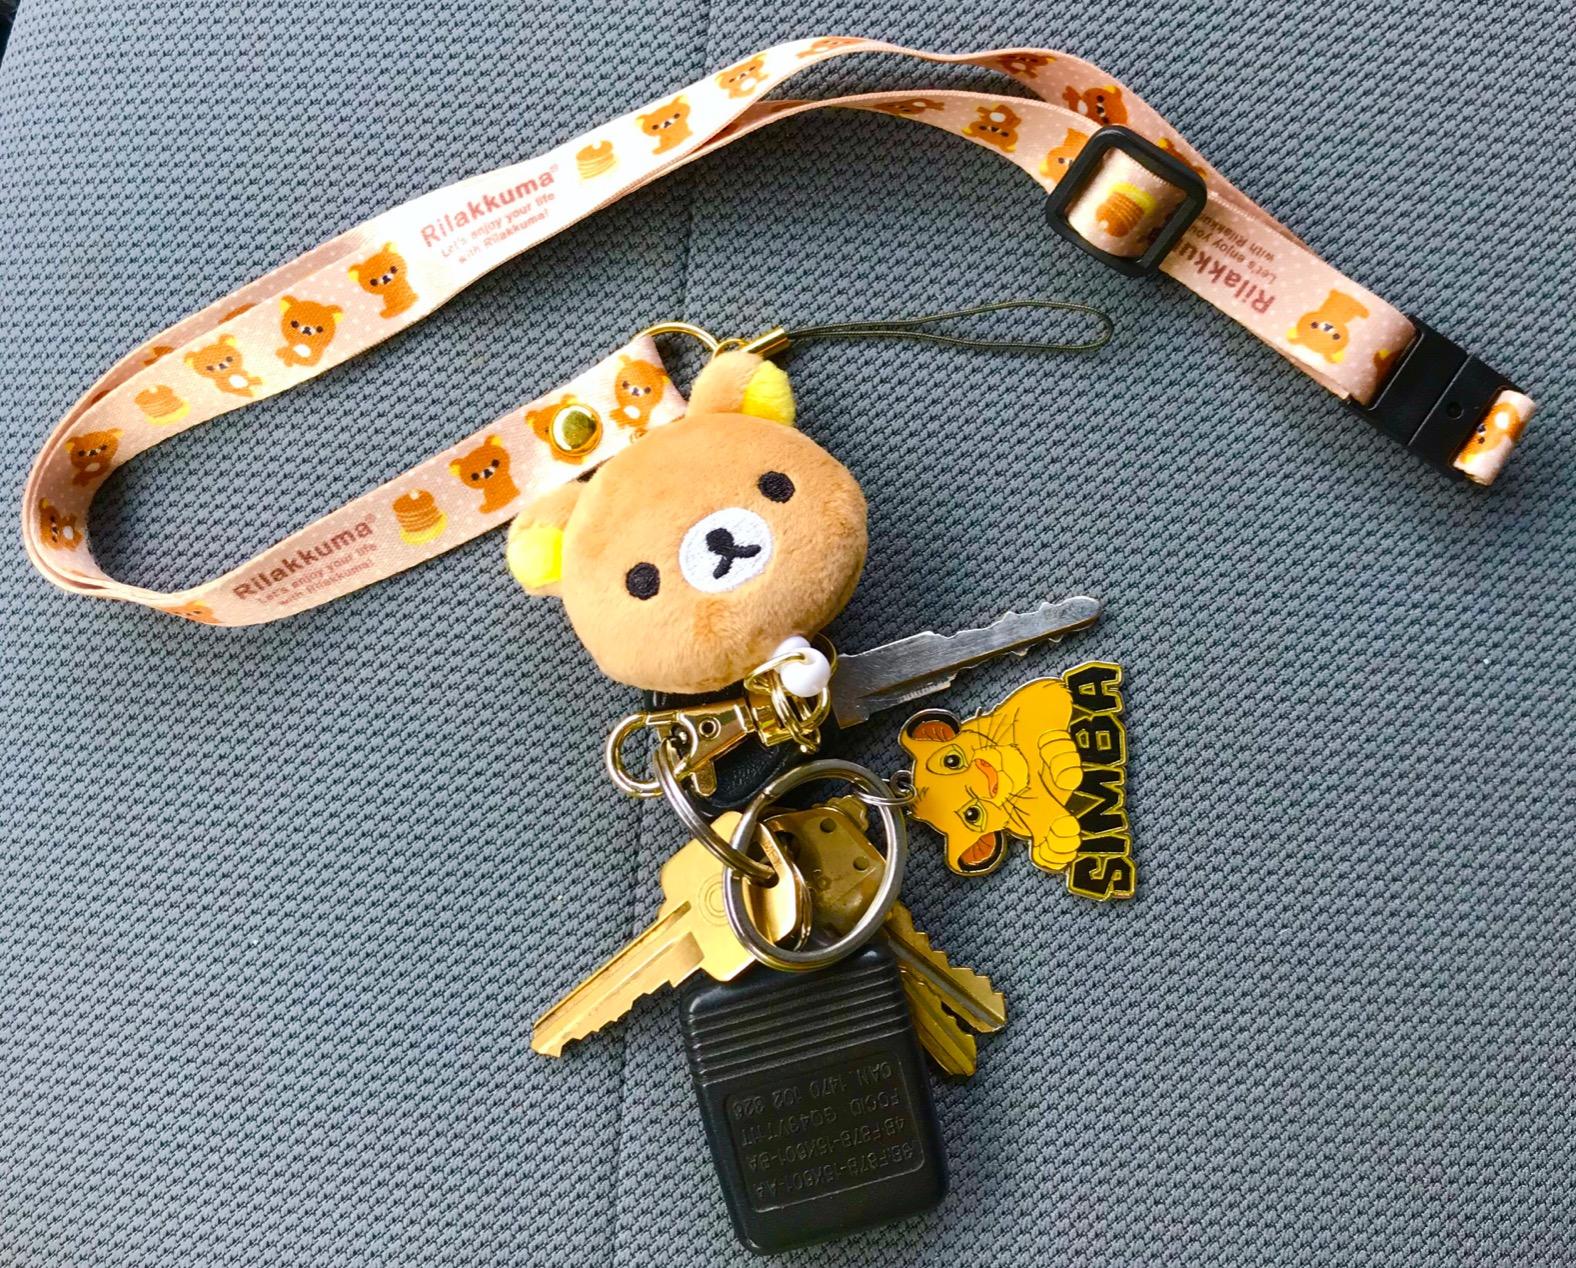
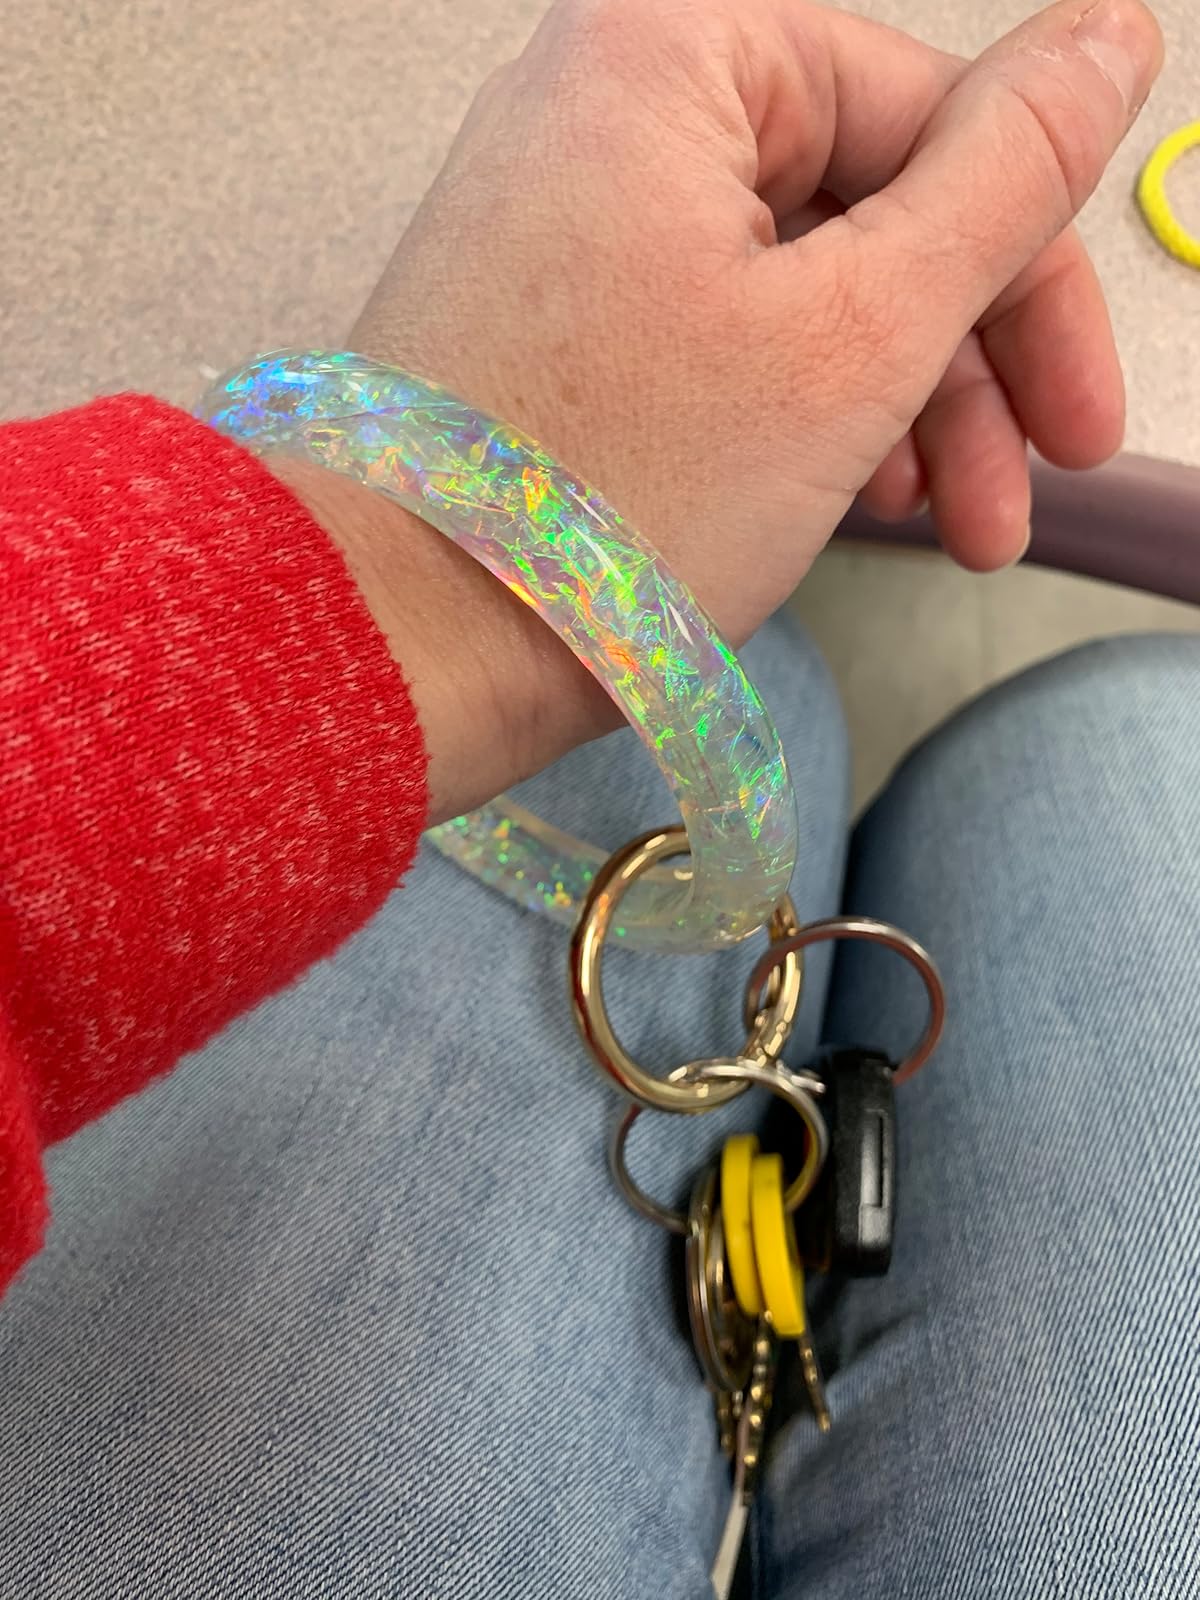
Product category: accessories_keychain
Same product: no